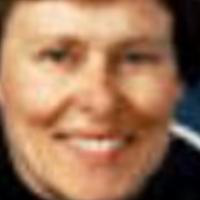
Age group: age 41-55